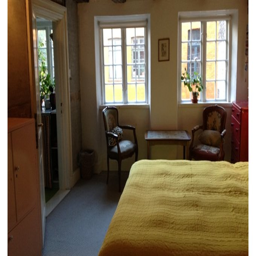
guest rooms with shared bathroom in the old quarter